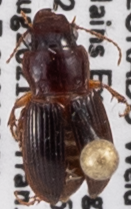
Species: Cratacanthus dubius
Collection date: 2021-08-04
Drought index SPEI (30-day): -1.106
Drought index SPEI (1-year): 0.03
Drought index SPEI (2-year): -0.446